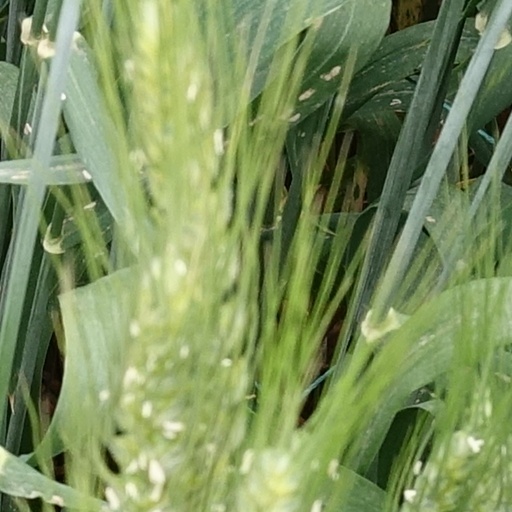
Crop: wheat